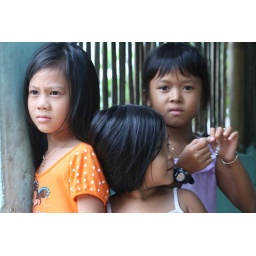
Look at those eyes. I paid attention to girl in orange dress .